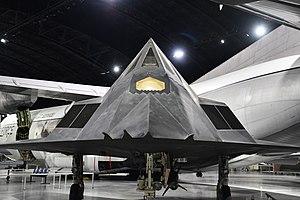
F-117 A au National Museum of the United States Air Force, Dayton, OH
Le Lockheed-Martin F-117 Nighthawk est un avion d'attaque au sol conçu par les États-Unis dans la seconde moitié des années 1970. C'est le premier avion militaire au monde étudié dès le départ pour avoir la signature la plus réduite possible. Il a été retiré du service actif le 21 avril 2008 et sera mis définitivement hors d'usage à partir de 2018 mais quelques appareils servent toujours ponctuellement en 2020.